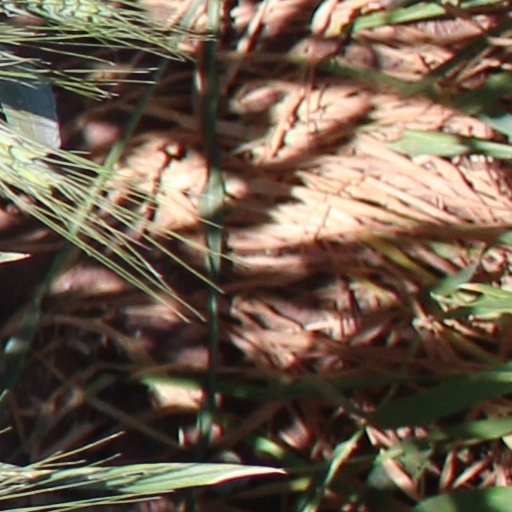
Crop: wheat